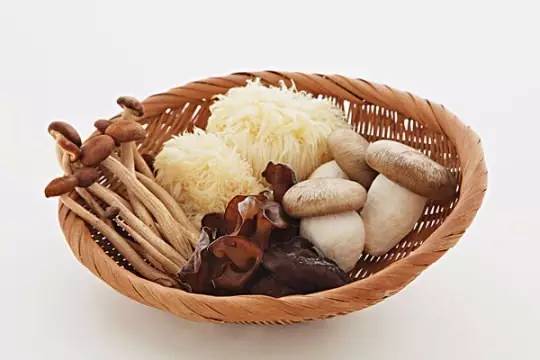
Label: trash